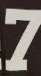
Number: 7